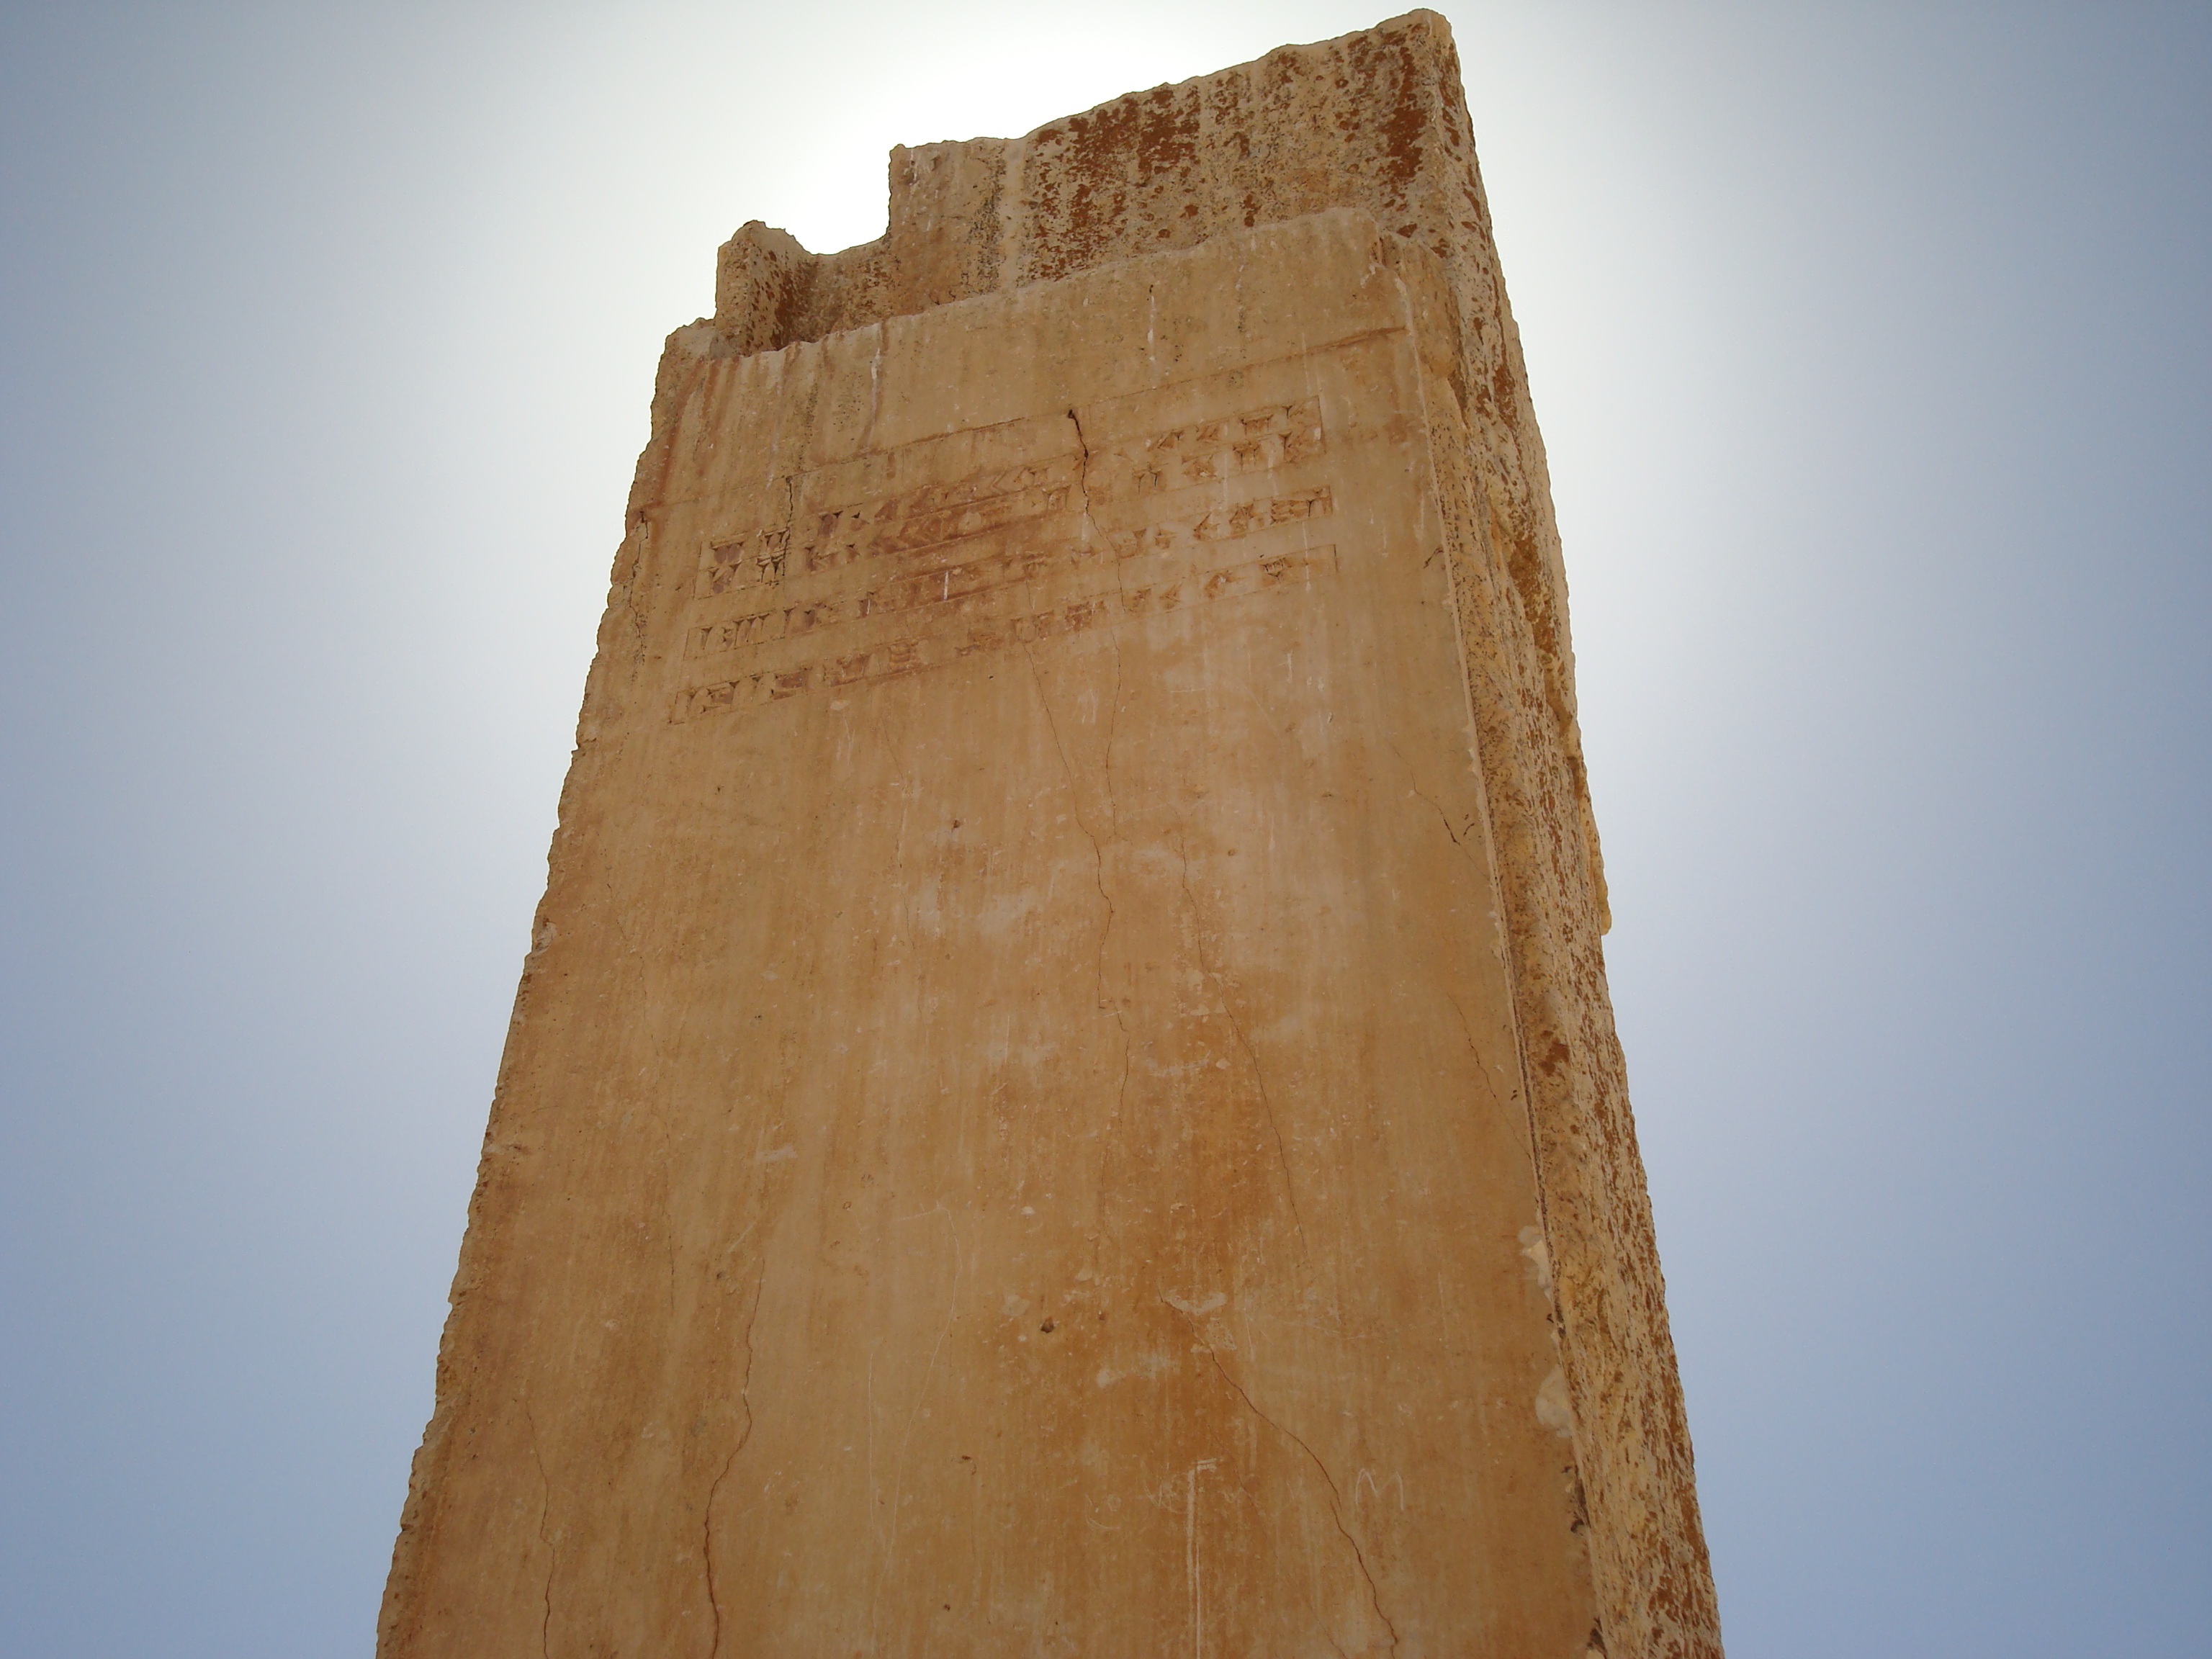
sky, landmark, ancient history, monument, wood, archaeological site, history, historic site, column, egyptian temple, carving